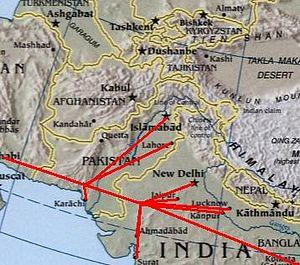
Les relations entre l'Iran et le Pakistan remontent en août 1947, lorsque l'Iran a été l'un des premiers États à reconnaître l'indépendance du Pakistan vis-à-vis du Raj britannique.